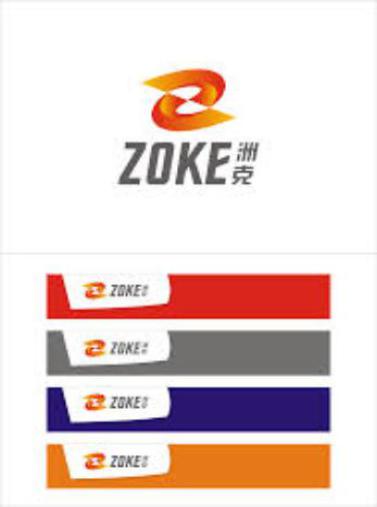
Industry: Clothes